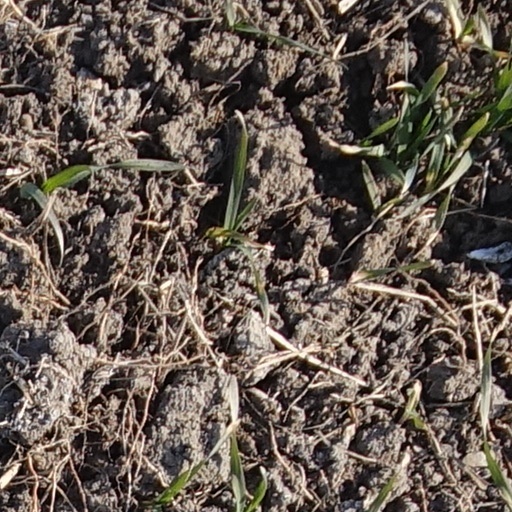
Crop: wheat